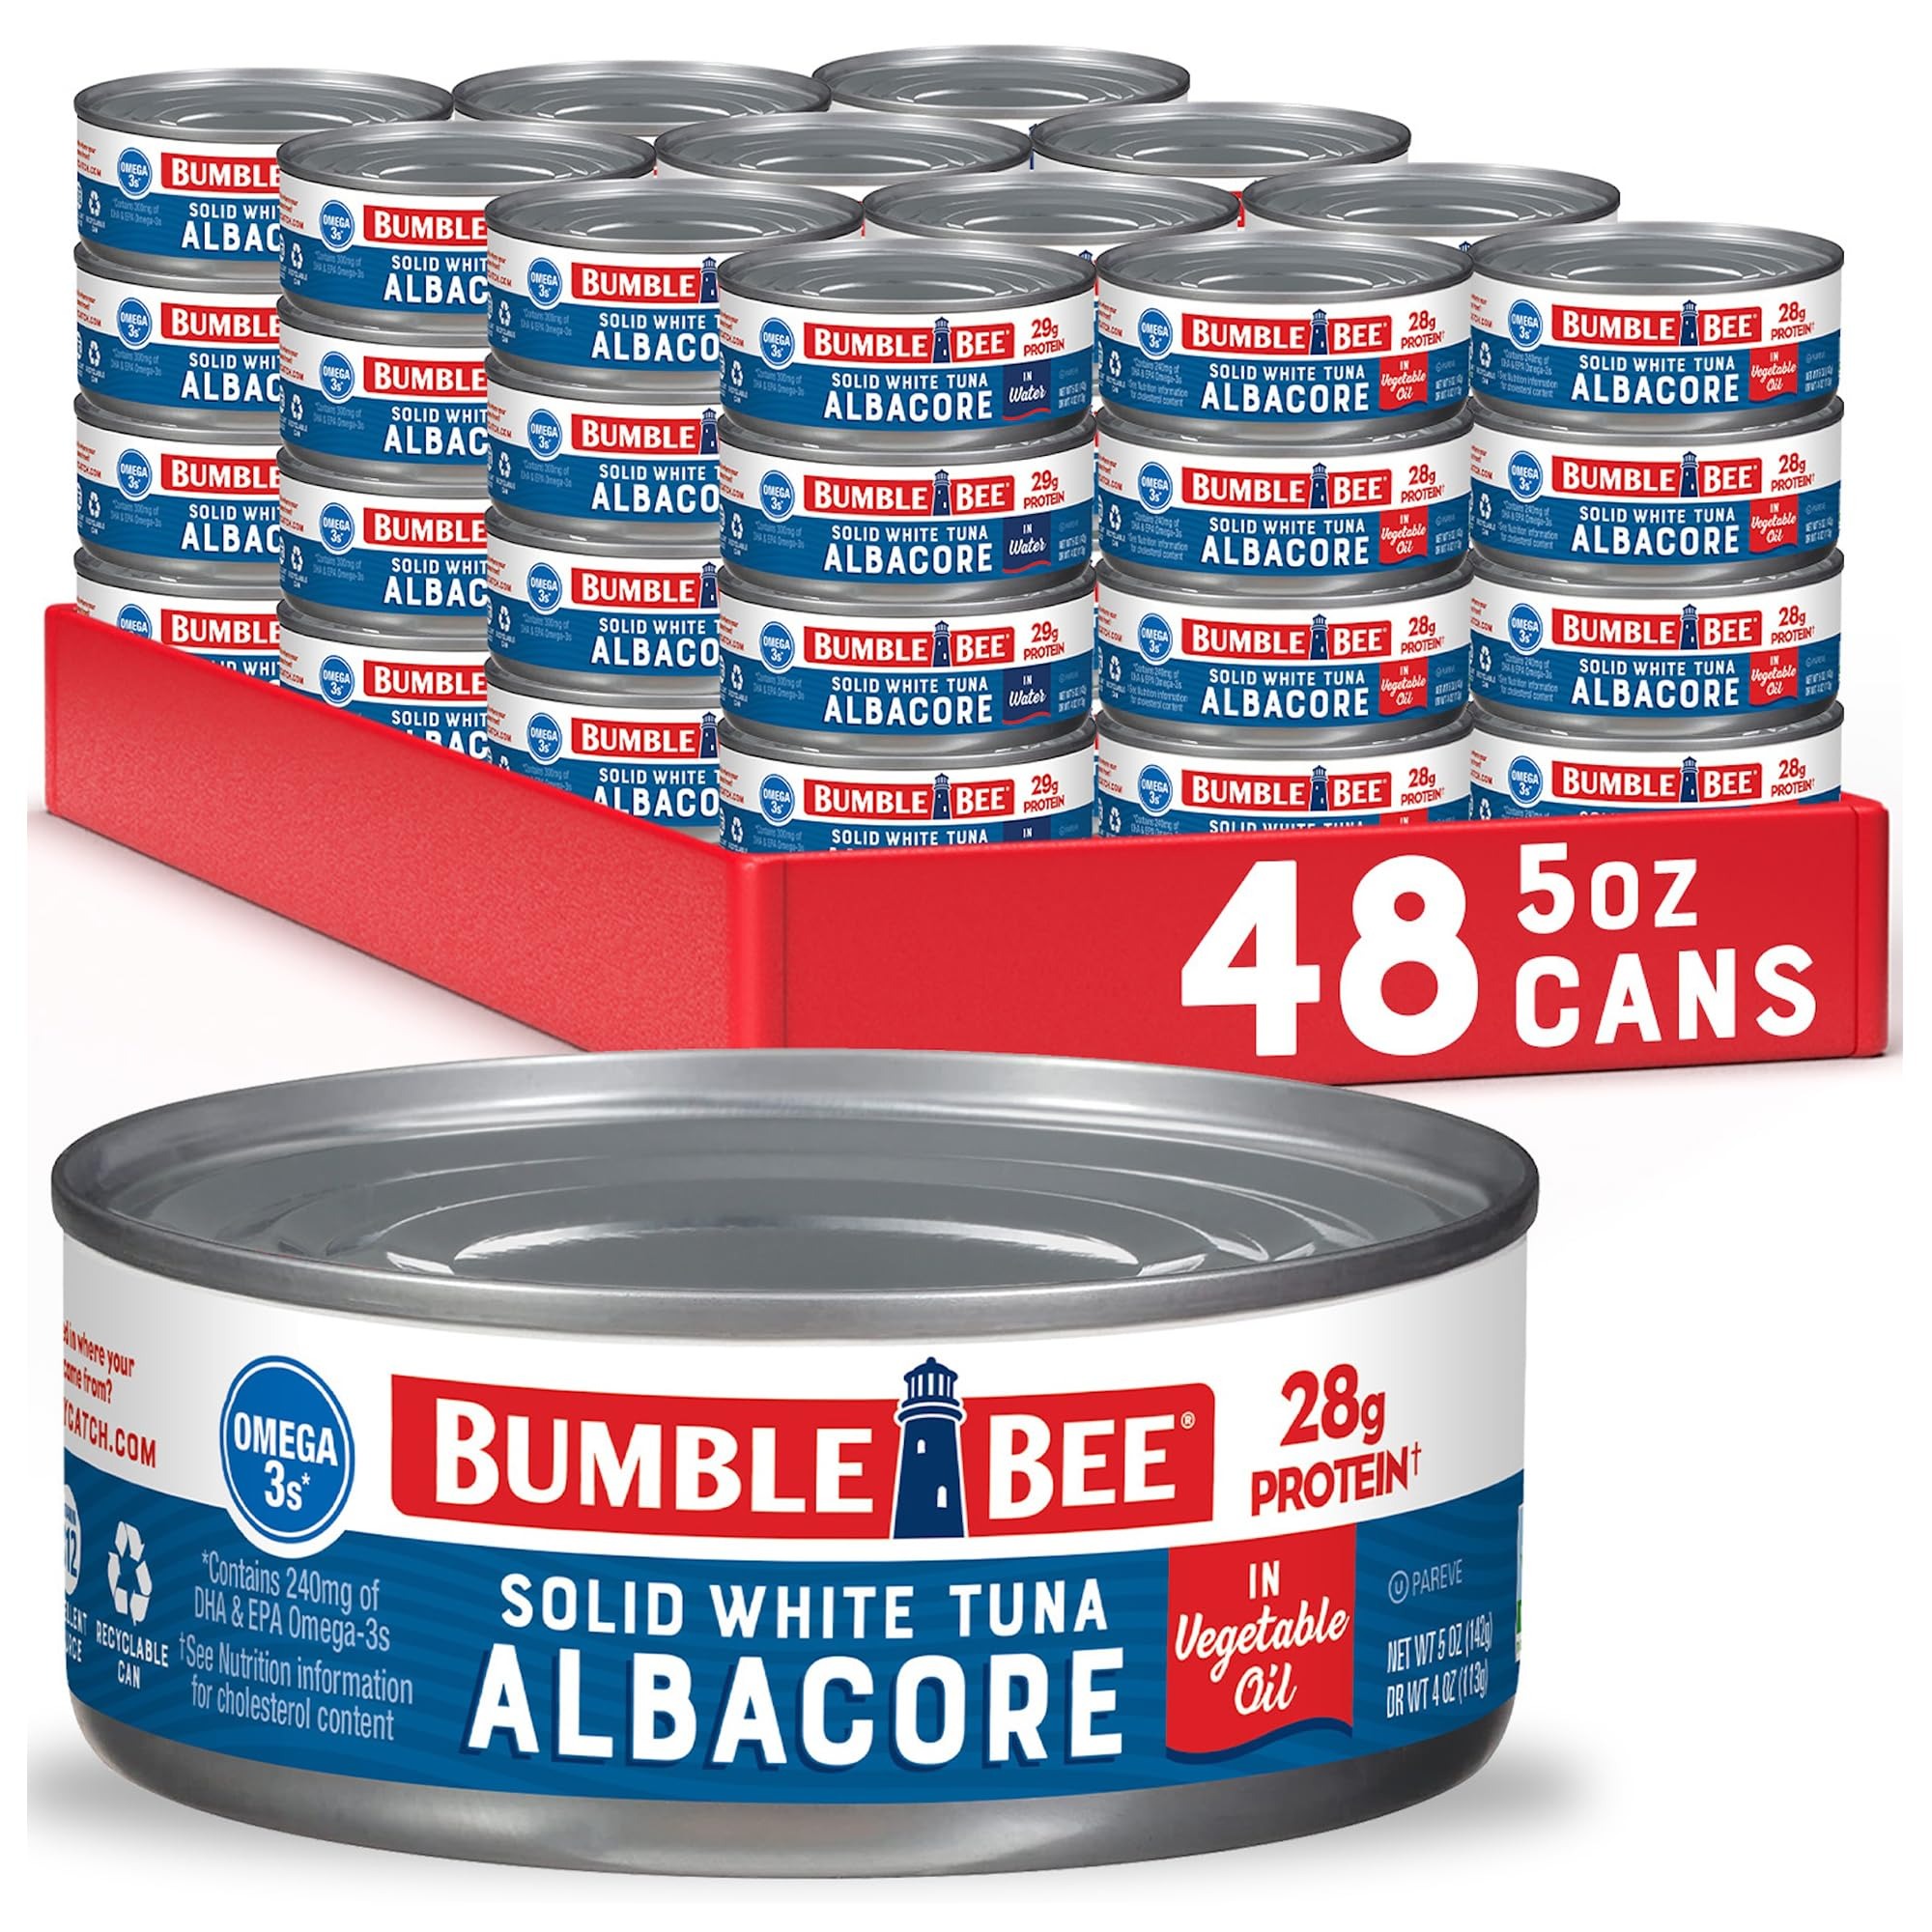
Item Name: Bumble Bee Solid White Albacore Tuna in Oil, 5 oz Can (Pack of 48) - Wild Caught Tuna - 28g Protein per Serving, High in Omega-3s - Non-GMO Project Verified, Gluten Free, Kosher
Bullet Point 1: WILD CAUGHT TUNA IN OIL: Premium canned fish with a mild flavor, firmer texture, and large pieces is a delicious addition to pasta, salads, fish tacos, and seafood bowls.
Bullet Point 2: FISH AS FUEL: Excellent source of lean protein (28g per can), DHA & EPA Omega-3s (240mg per can), and vitamin B12. Case contains 48 five ounce cans.
Bullet Point 3: CLEAN INGREDIENTS: Non GMO Project Certified, Gluten Free, Kosher Pareve, and great for those on a low carb or ketogenic (keto) diet.
Bullet Point 4: CONVENIENT SHELF STABLE FOOD: Perfect for stocking your pantry at home or bringing on the go as a high-protein option while traveling, camping, or on the job.
Bullet Point 5: SUSTAINABLE TUNA: Wild Caught and Dolphin Safe - submit the code on the can on our Trace My Catch website to learn where and how your seafood was caught, processed, and more. Canned in the USA and packaged in recyclable packaging.
Value: 240.0
Unit: Ounce

Price: 7.585